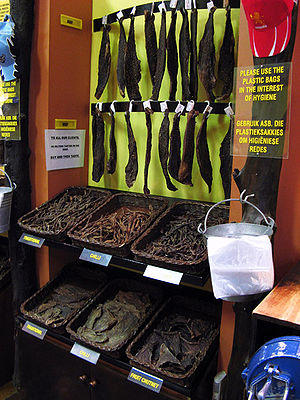
Biltong
Biltong til salg i butik.
Biltong er navnet på en form for tørret kød, der oprindeligt stammer fra det sydlige Afrika. Det fremstilles ved at kød skæres i tynde skiver, krydres og tørres. Derved konserveres kødet, hvilket tidligere var en nødvendighed, da muligheden for at fryse kødet ikke eksisterede. Der findes talrige andre eksempler rundt om i verden på, at man har brugt tørring for at undgå fordærvet kød.